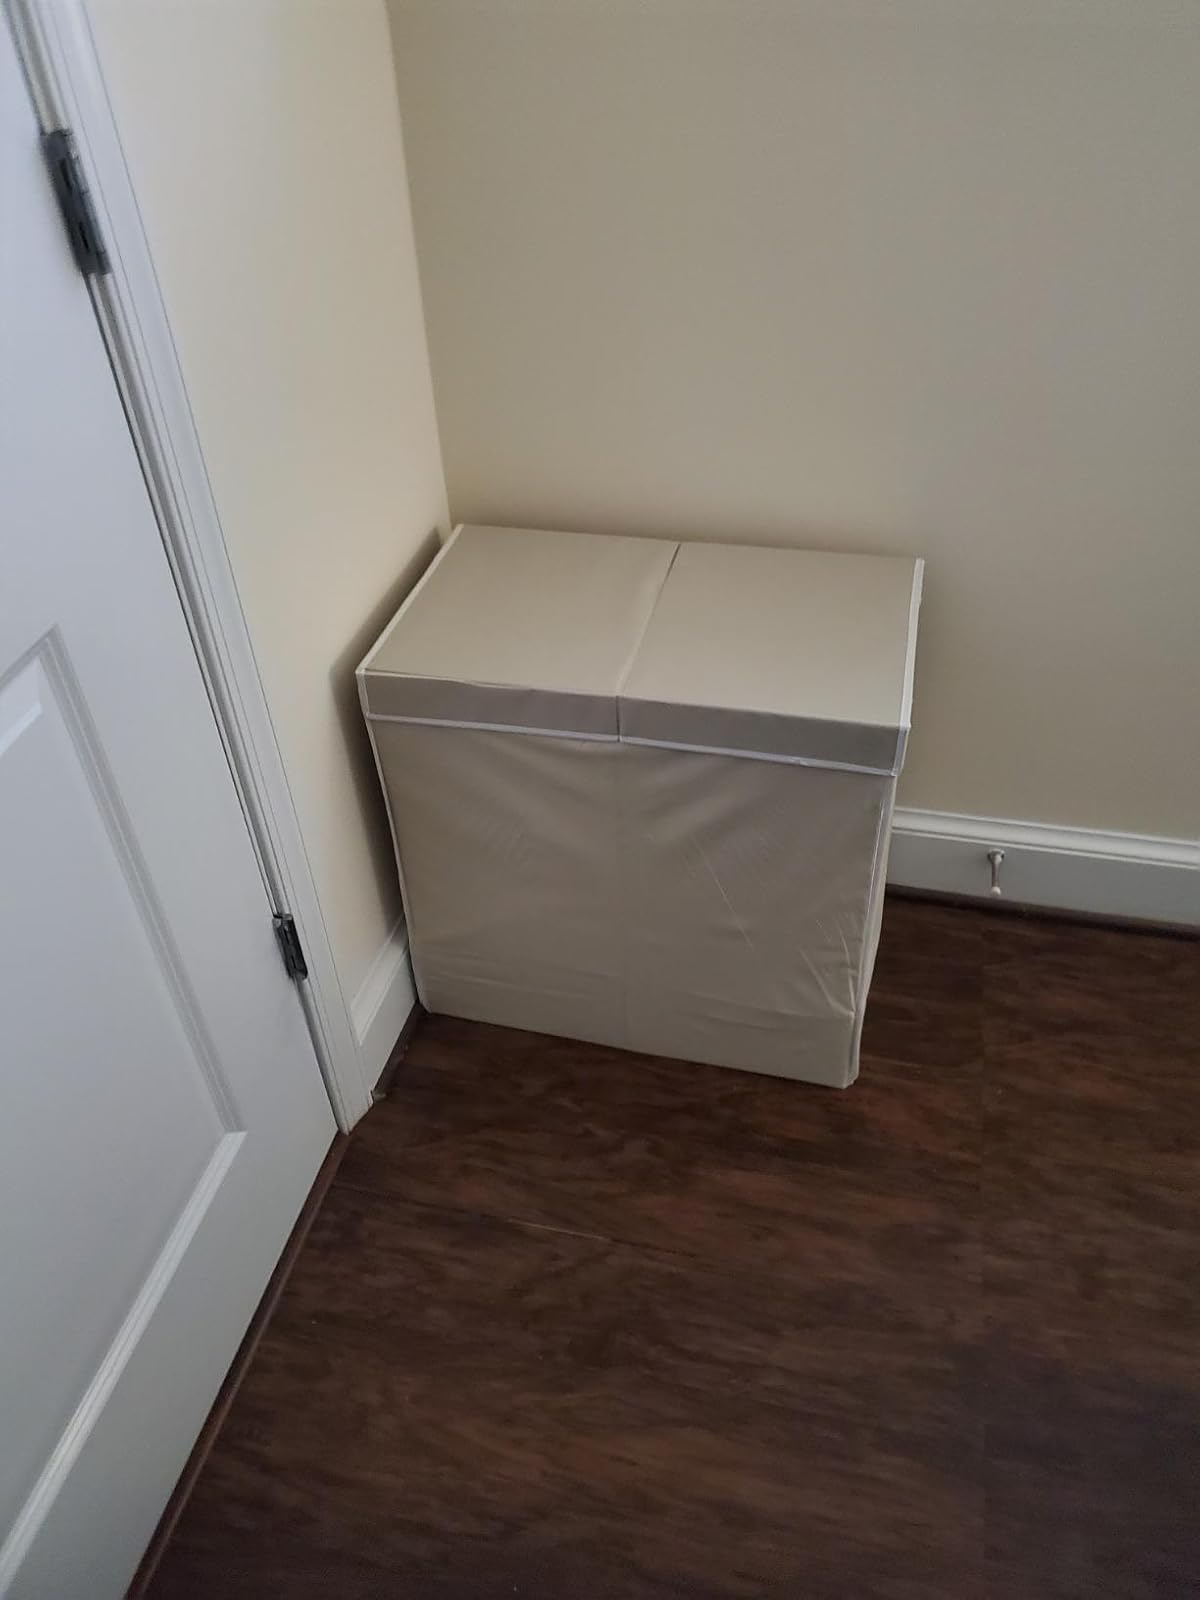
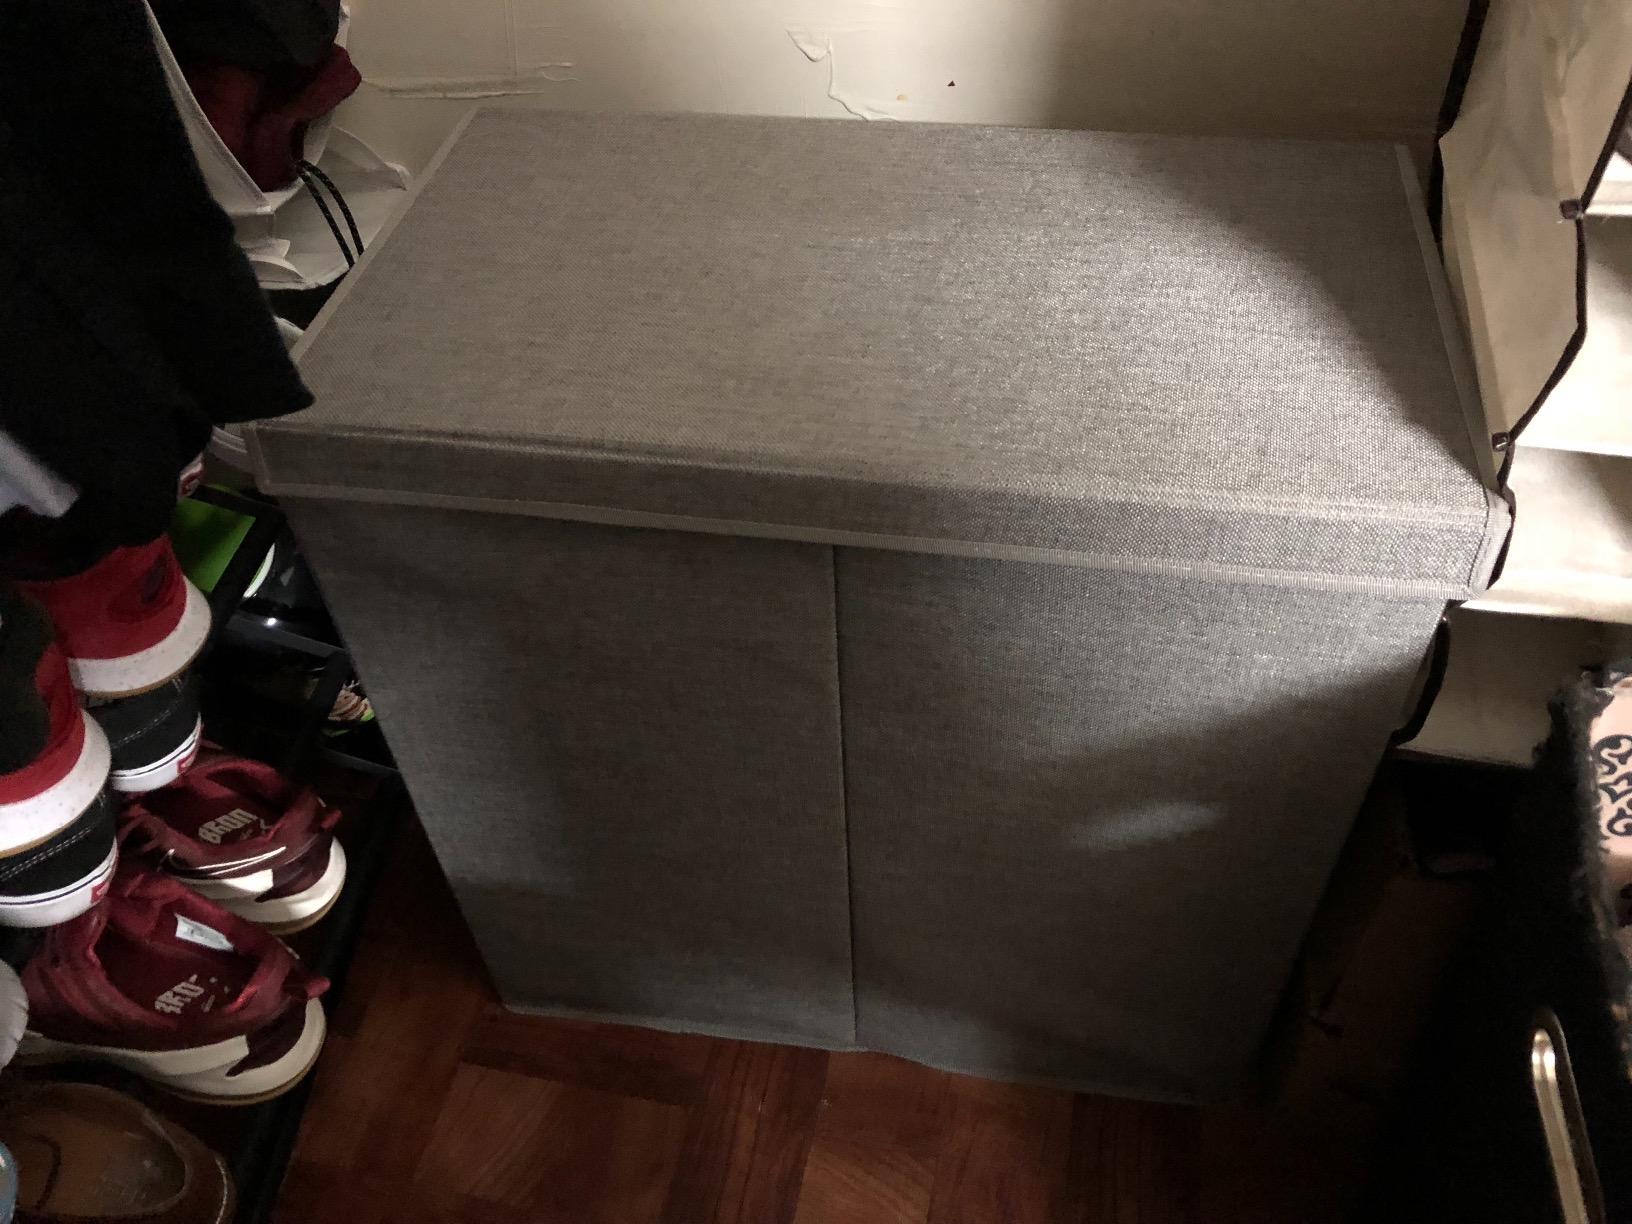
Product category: items_hamper
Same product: no